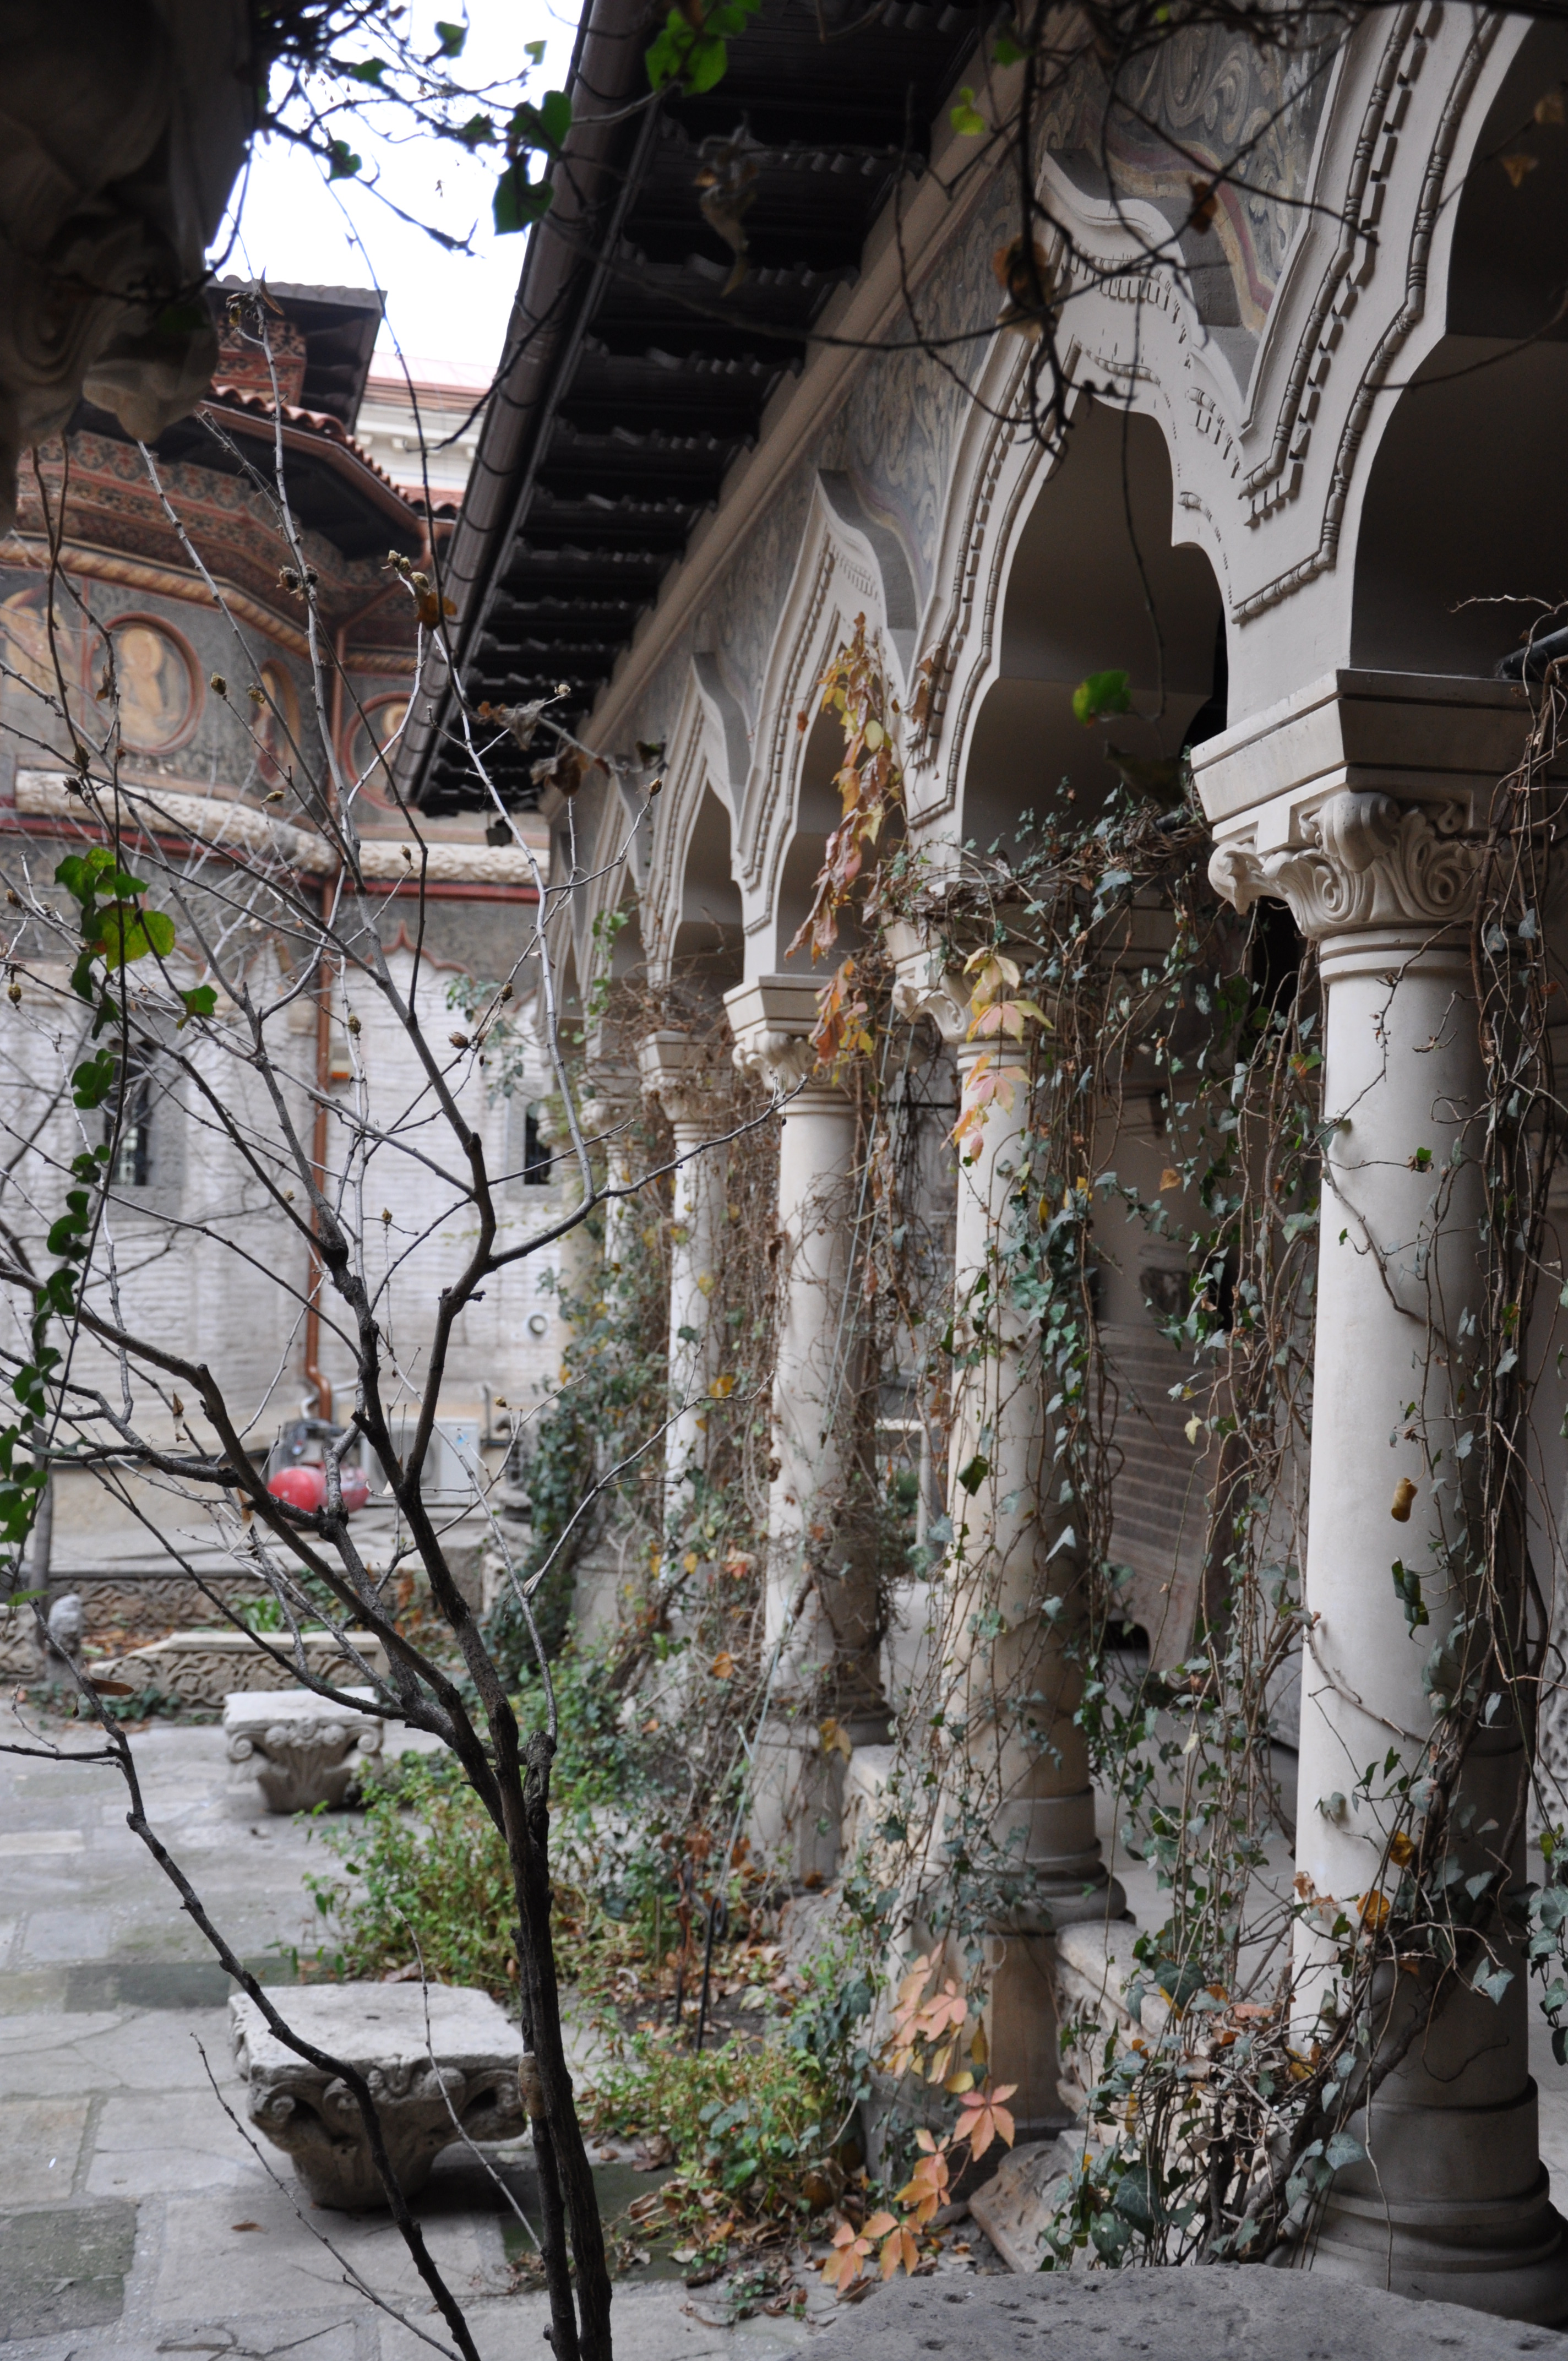
tree, architecture, photography, house, flower, building, monument, photo, europe, spring, religion, church, christian, photos, sculpture, capital, religious, free, art, de, temple, monastery, churches, shrine, fotografie, christianity, romana, orthodox, eastern, romania, bucharest, convent, bor, biserica, arhitectura, orthodoxy, romanian, ortodoxa, patrimoniu, ortodox, manastirea, manastire, ortodoxia, ortodoxie, ecclesiastical, bisericeasc, cladire, edificiu, capitel, bucuresti, centrulvechi, lipscani, lmibiiaa19464, stavro, stavropoleos, brancovenesc, 1724, cre tinism, cre tin, sfintiiarhanghelimihailsigavril